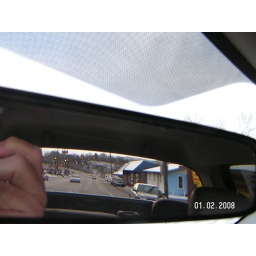
My new rear window as reflected in my old rear view mirror